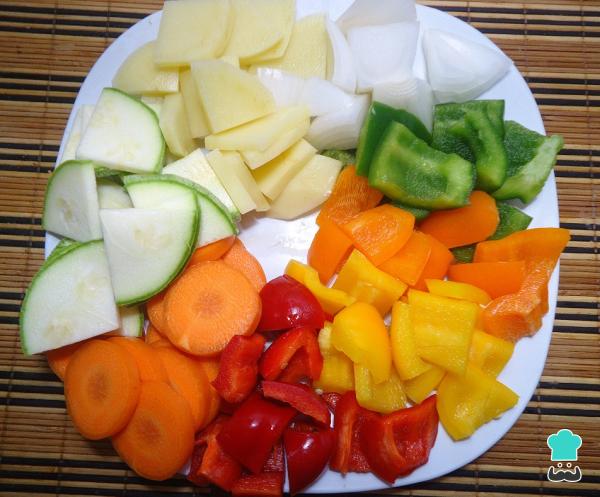
Vamos a comenzar cortando en trozos medianos toda nuestra verdura: la cebolla, el pimiento rojo, el naranja, el amarillo y el verde, la zanahoria, la papa y la calabaza.